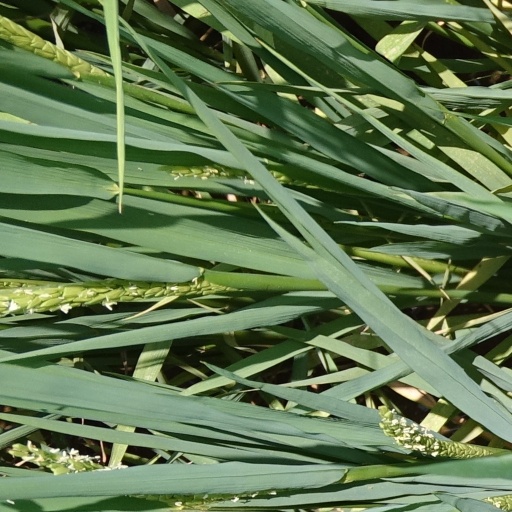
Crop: rice